Mary Wayte

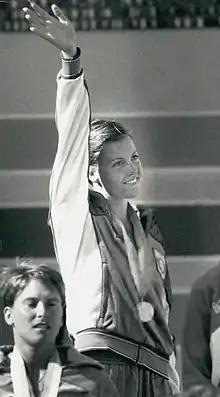
Wayte at the 1984 Olympics

From 1981 to 1988, Wayte was a member of the U.S. national swim team, competing in major international championships in Japan (1981, 1985), France (1982), the Netherlands (1982), Venezuela (1983), Monaco (1985), Spain (1986) and South Korea (1988). At the 1983 Pan American Games in Caracas, Venezuela, she won a gold medal as a member of the winning U.S. 4×100-meter freestyle relay team, and the silver medal in the 200-meter freestyle event.